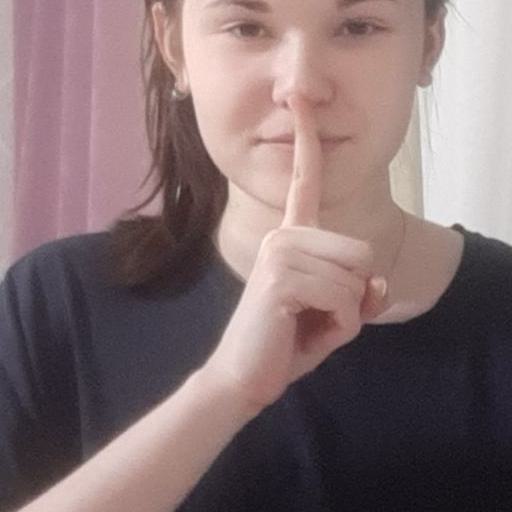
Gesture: mute